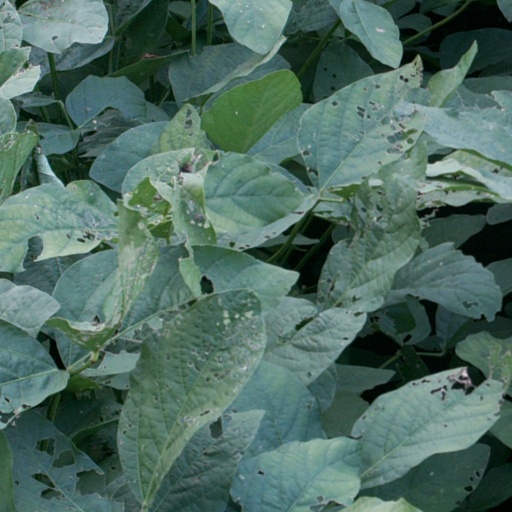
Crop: soybean